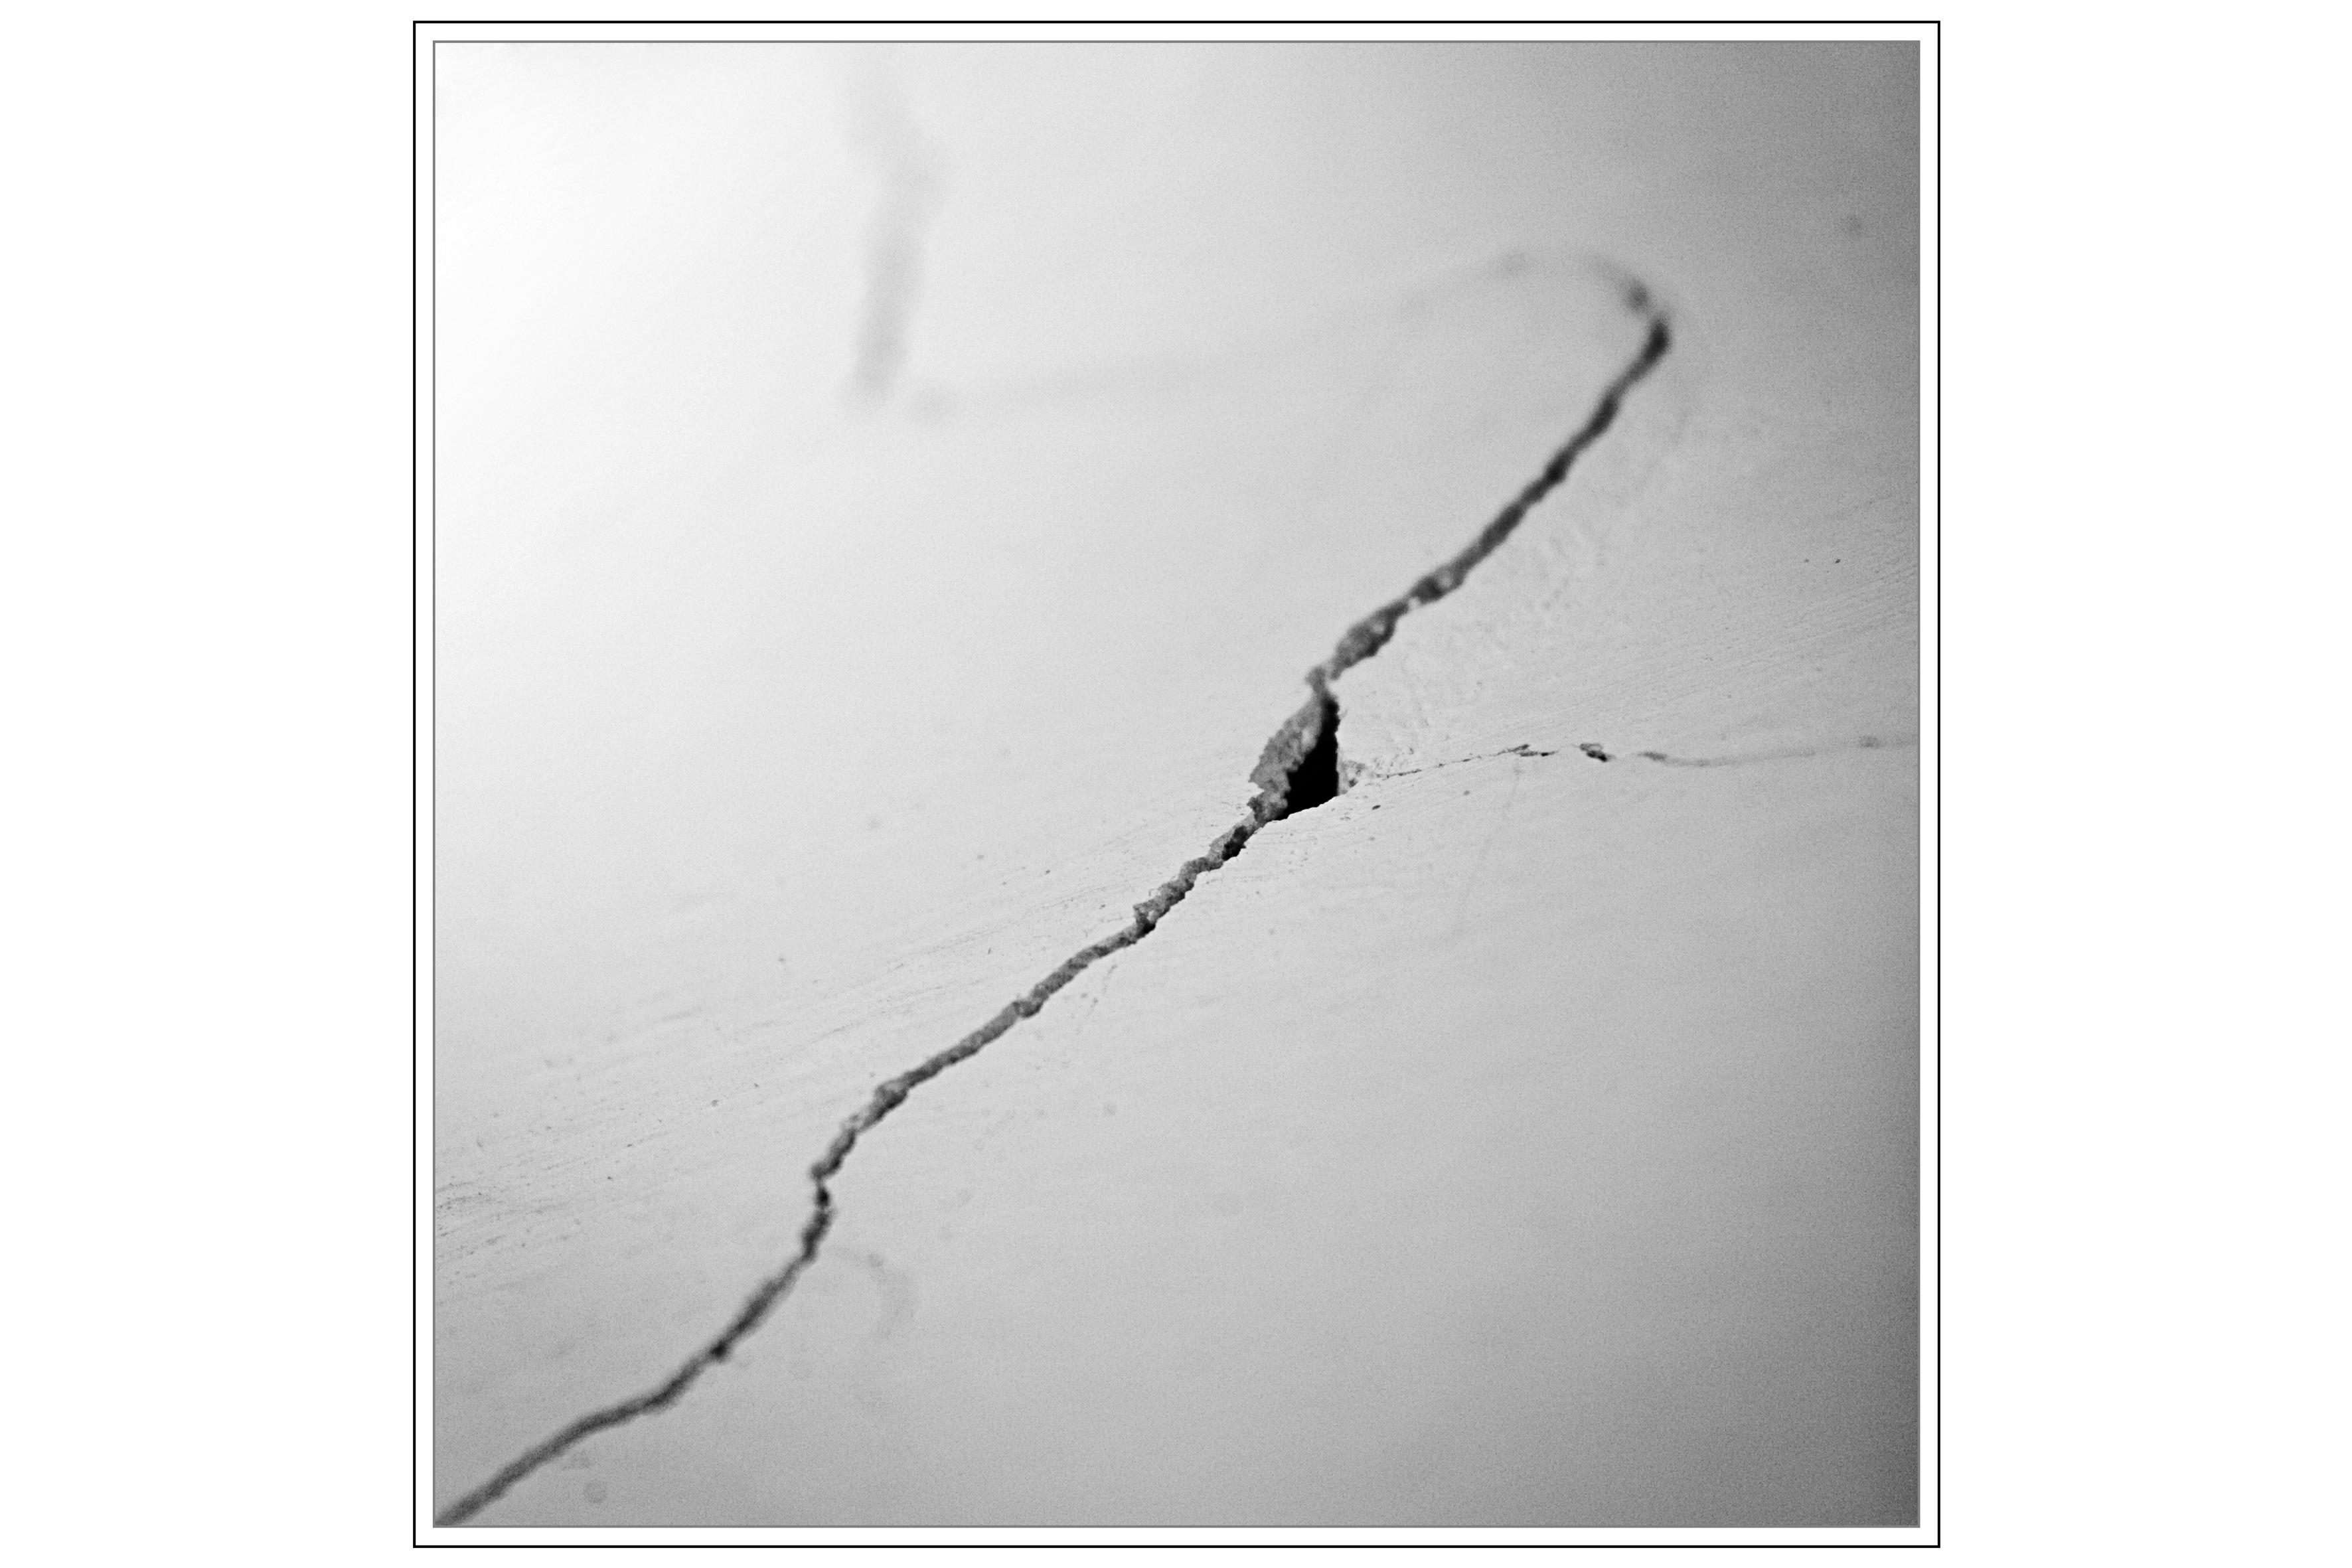
branch, black and white, structure, white, texture, wall, clear, line, contrast, black, material, black white, arrangement, art, sketch, drawing, minimalism, composition, detail, cracks, shape, simplicity, division, fine arts, b w photography, black and white photography, monochrome photography, golden section